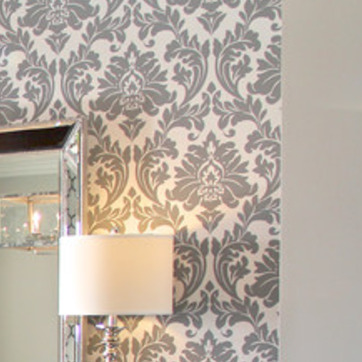
Material: wallpaper